2020–2022 Malaysian political crisis

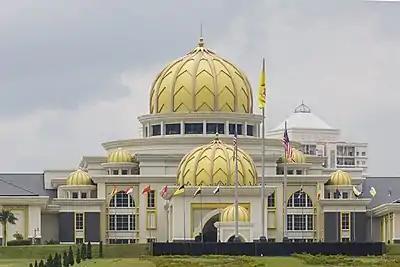
Istana Negara, the official residence of the Yang di-Pertuan Agong

A special Conference of Rulers meeting was held on the morning of 28 February at the Istana Negara to discuss the current political climate in the country, with all state rulers or their crown princes in attendance. They were also joined by General Affendi Buang, the Chief of Defence Forces, and Abdul Hamid Bador, the Inspector-General of Police.